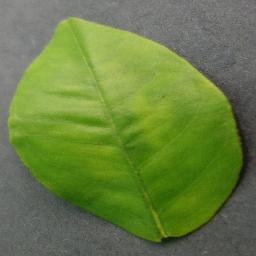
Label: Orange___Haunglongbing_(Citrus_greening)